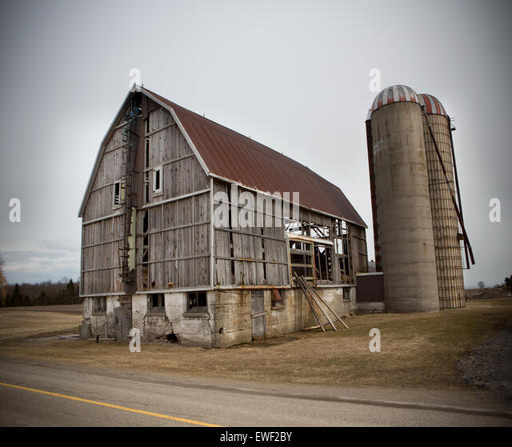
a derelict barn and silos